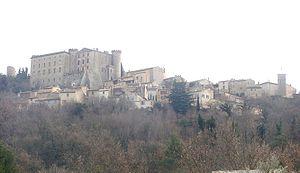
Saint-Martin (Var), vue générale
Saint-Martin-de-Pallières, anciennement Saint-Martin, est une commune française située dans le département du Var en région Provence-Alpes-Côte d'Azur.